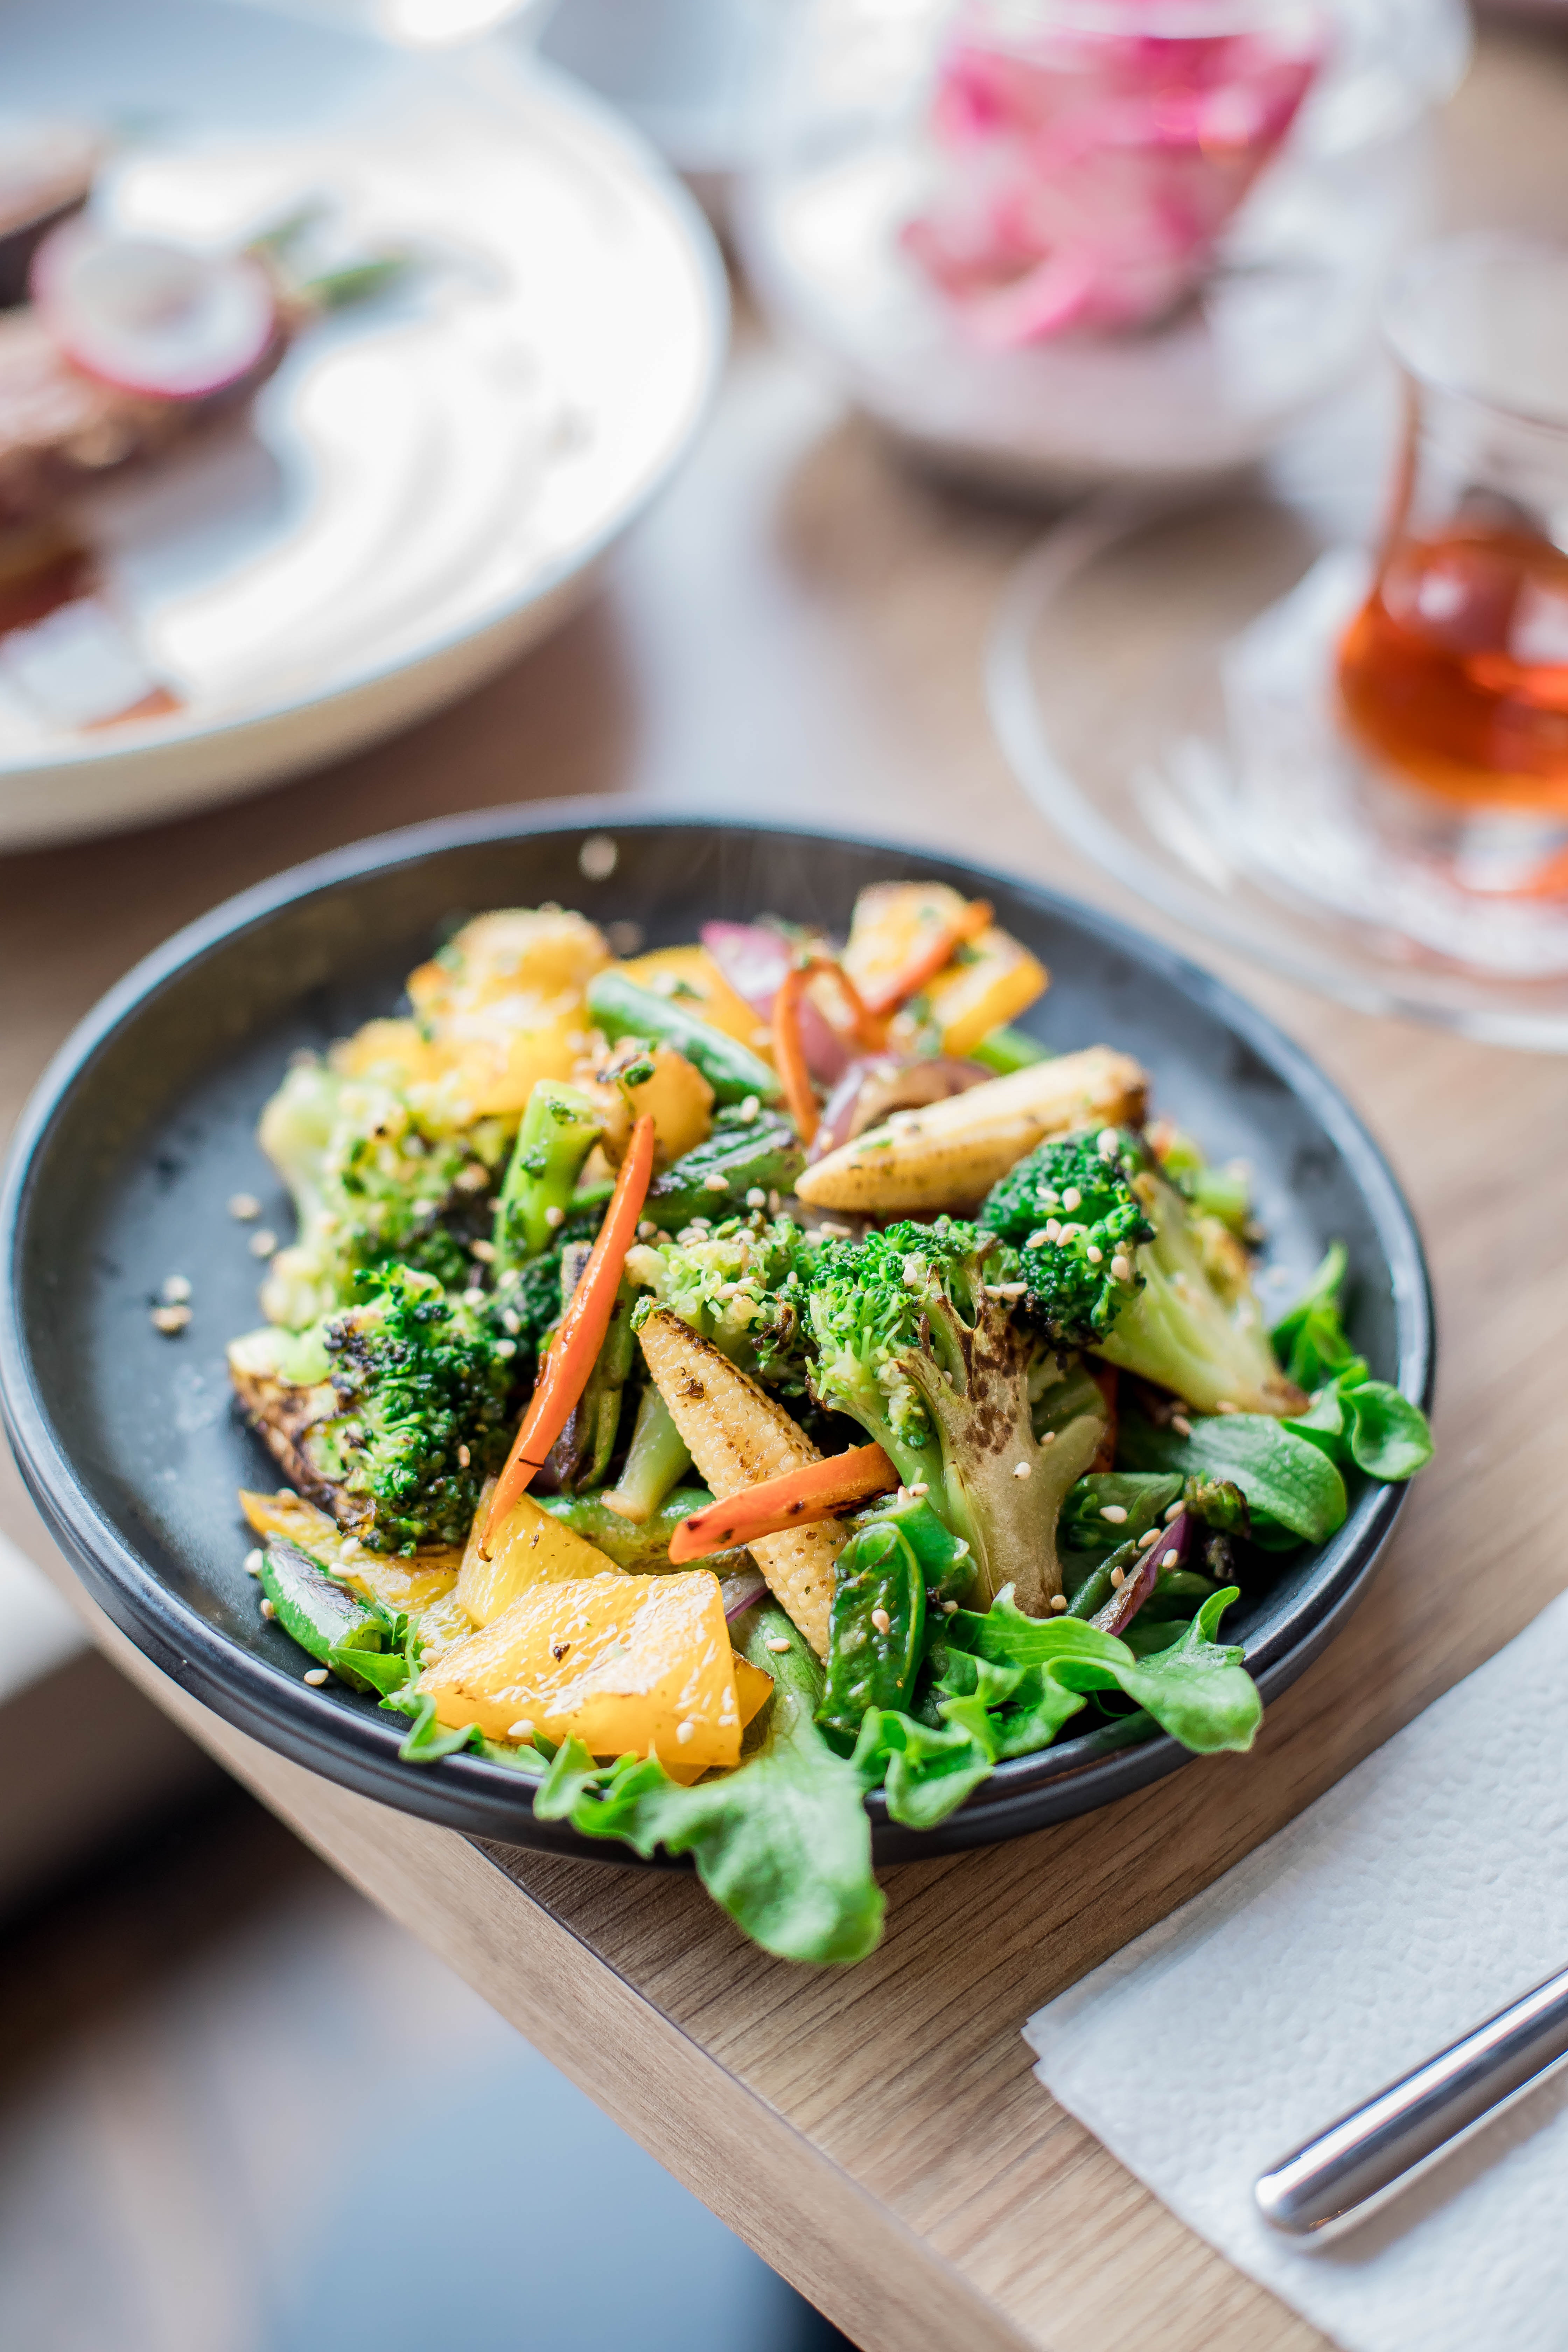
food, tableware, recipe, fines herbes, broccoli, leaf vegetable, plate, ingredient, salad, staple food, dishware, produce, kitchen utensil, meat, vegetable, garnish, comfort food, soup, cooking, table, cocktail, bowl, vegan nutrition, serveware, side dish, natural foods, superfood, herb, Gremolata, dish, fork, grass, platter, chinese food, cutlery, thai food, lunch, cruciferous vegetables, cuisine, vegetarian food, la carte food, Korean chinese cuisine, laotian cuisine, vietnamese food